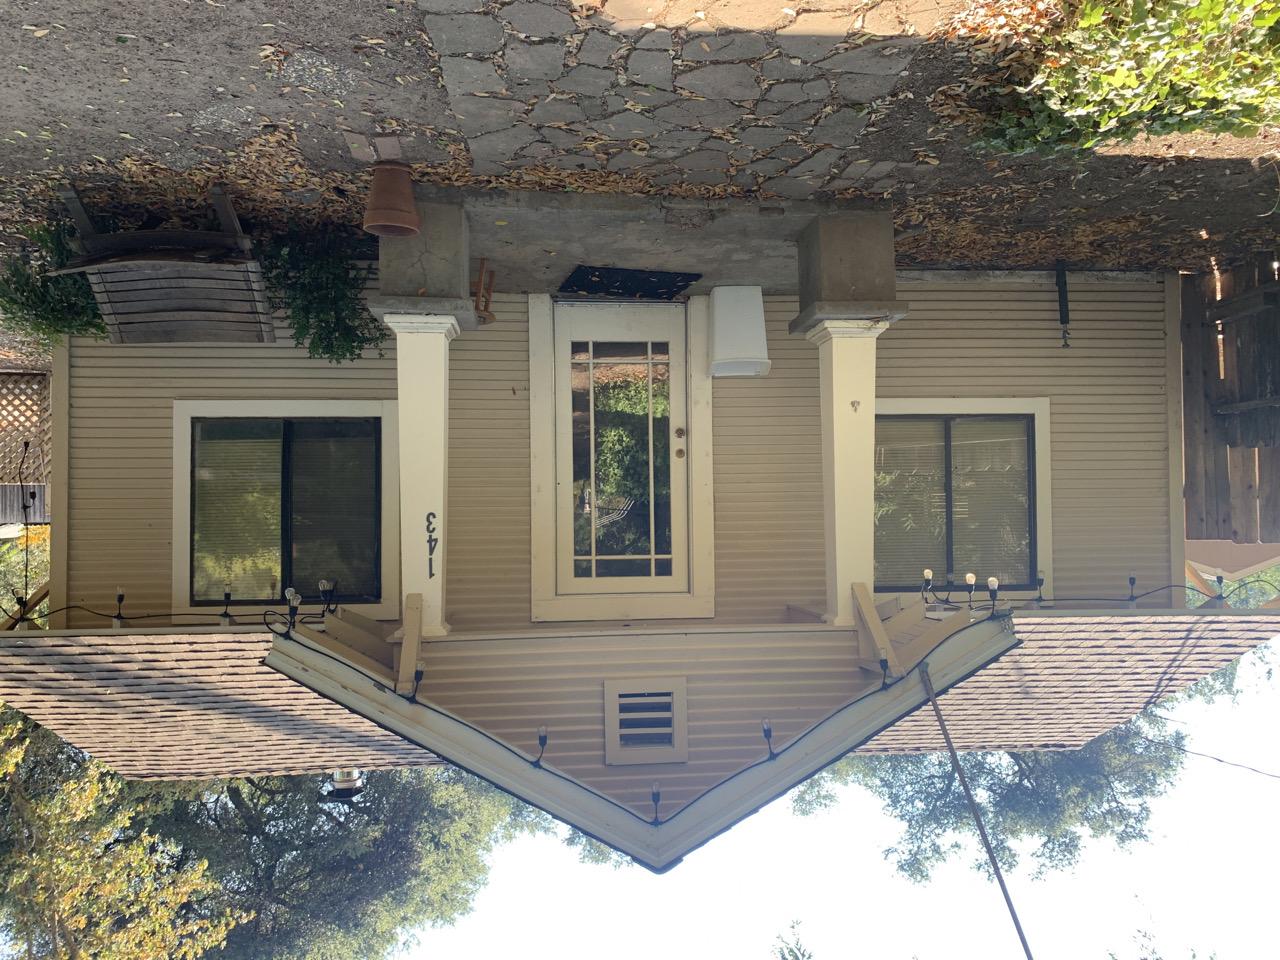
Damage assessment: no_damage